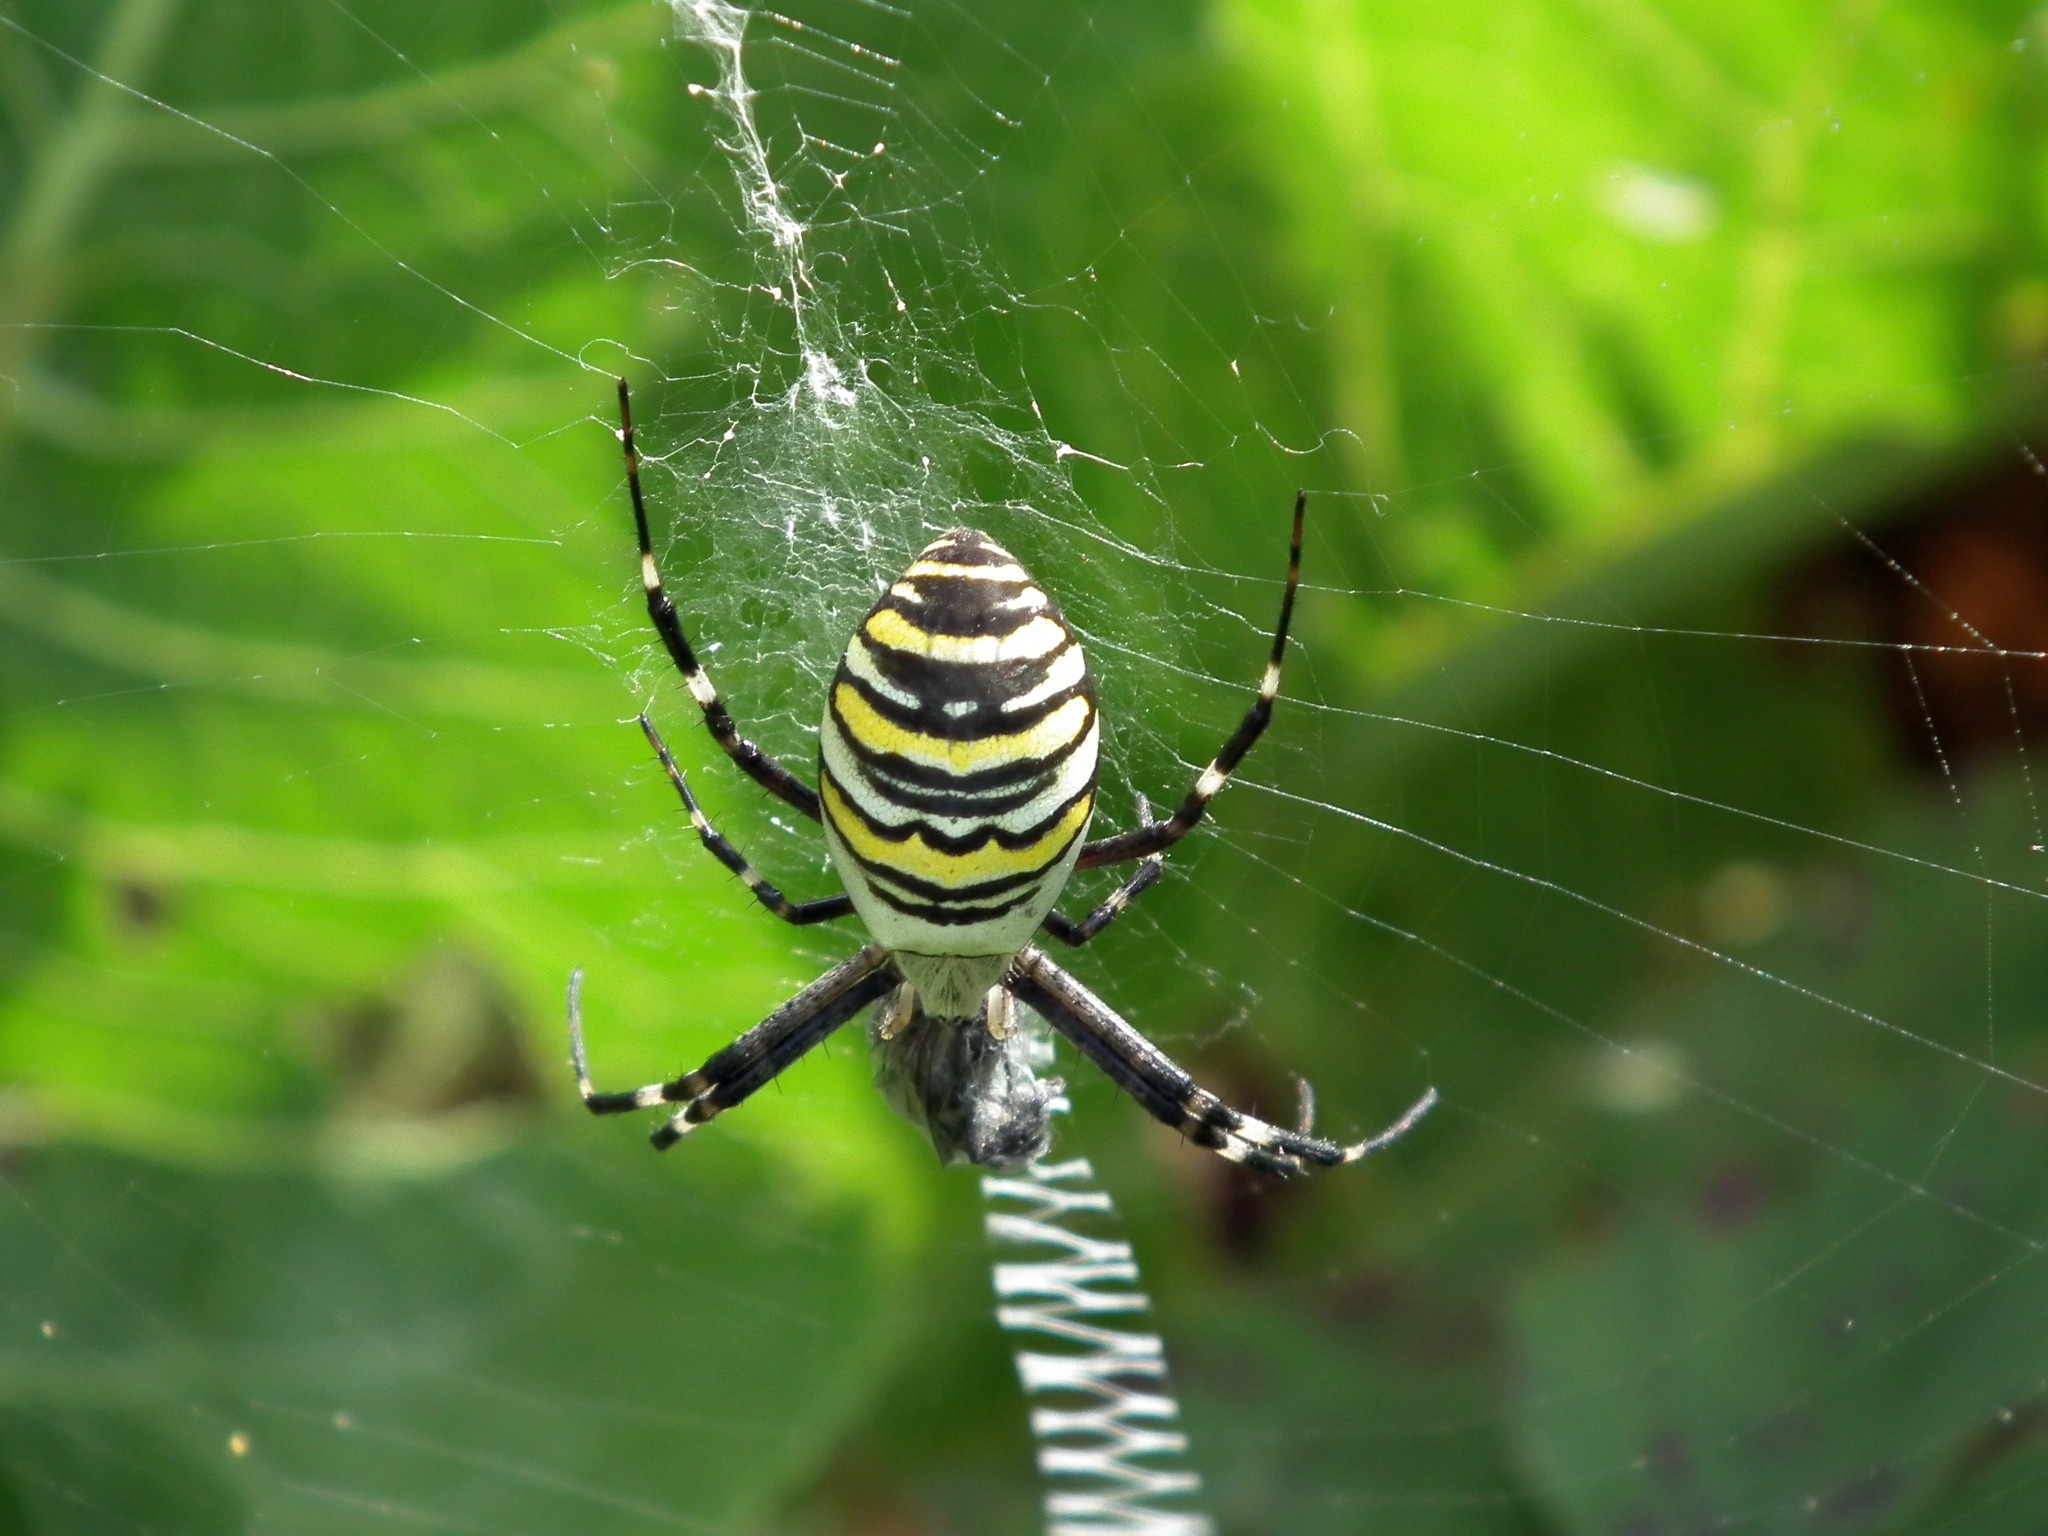
nature, green, fauna, invertebrate, spider web, striped, close up, spider, arachnid, argiope, macro photography, arthropod, european garden spider, araneus, plant stem, orb weaver spider, yellow garden spider, spider wasp, fly insect